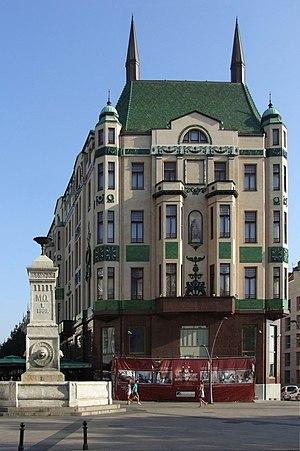
Cet article recense les monuments culturels du district de la Ville de Belgrade en Serbie.
Terazije est une place et un quartier du centre de Belgrade, la capitale de la Serbie. Ils sont situés dans la municipalité de Stari grad.
L'Hôtel Moskva est un hôtel de Belgrade, la capitale de la Serbie. Construit en 1906, l'Hôtel Moskva est l'un des plus anciens hôtels de Serbie. En raison de sa valeur architecturale, il est inscrit sur la liste des monuments culturels de grande importance de la République de Serbie et sur la liste des biens culturels de la Ville de Belgrade.